Question: Please indicate a possible affordance area of the bottle that can be used for holding
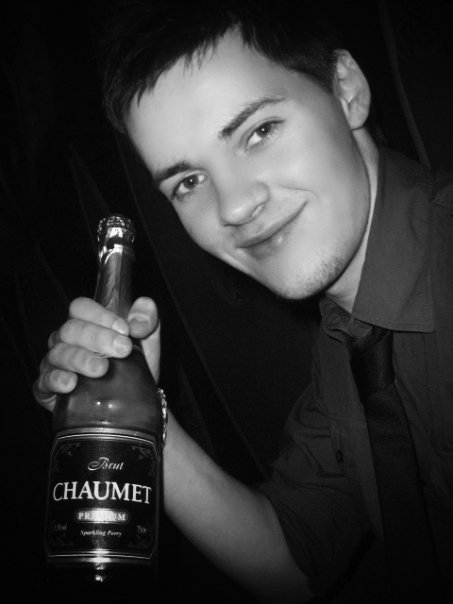
Answer: [33.801, 208.643, 168.176, 593.018]